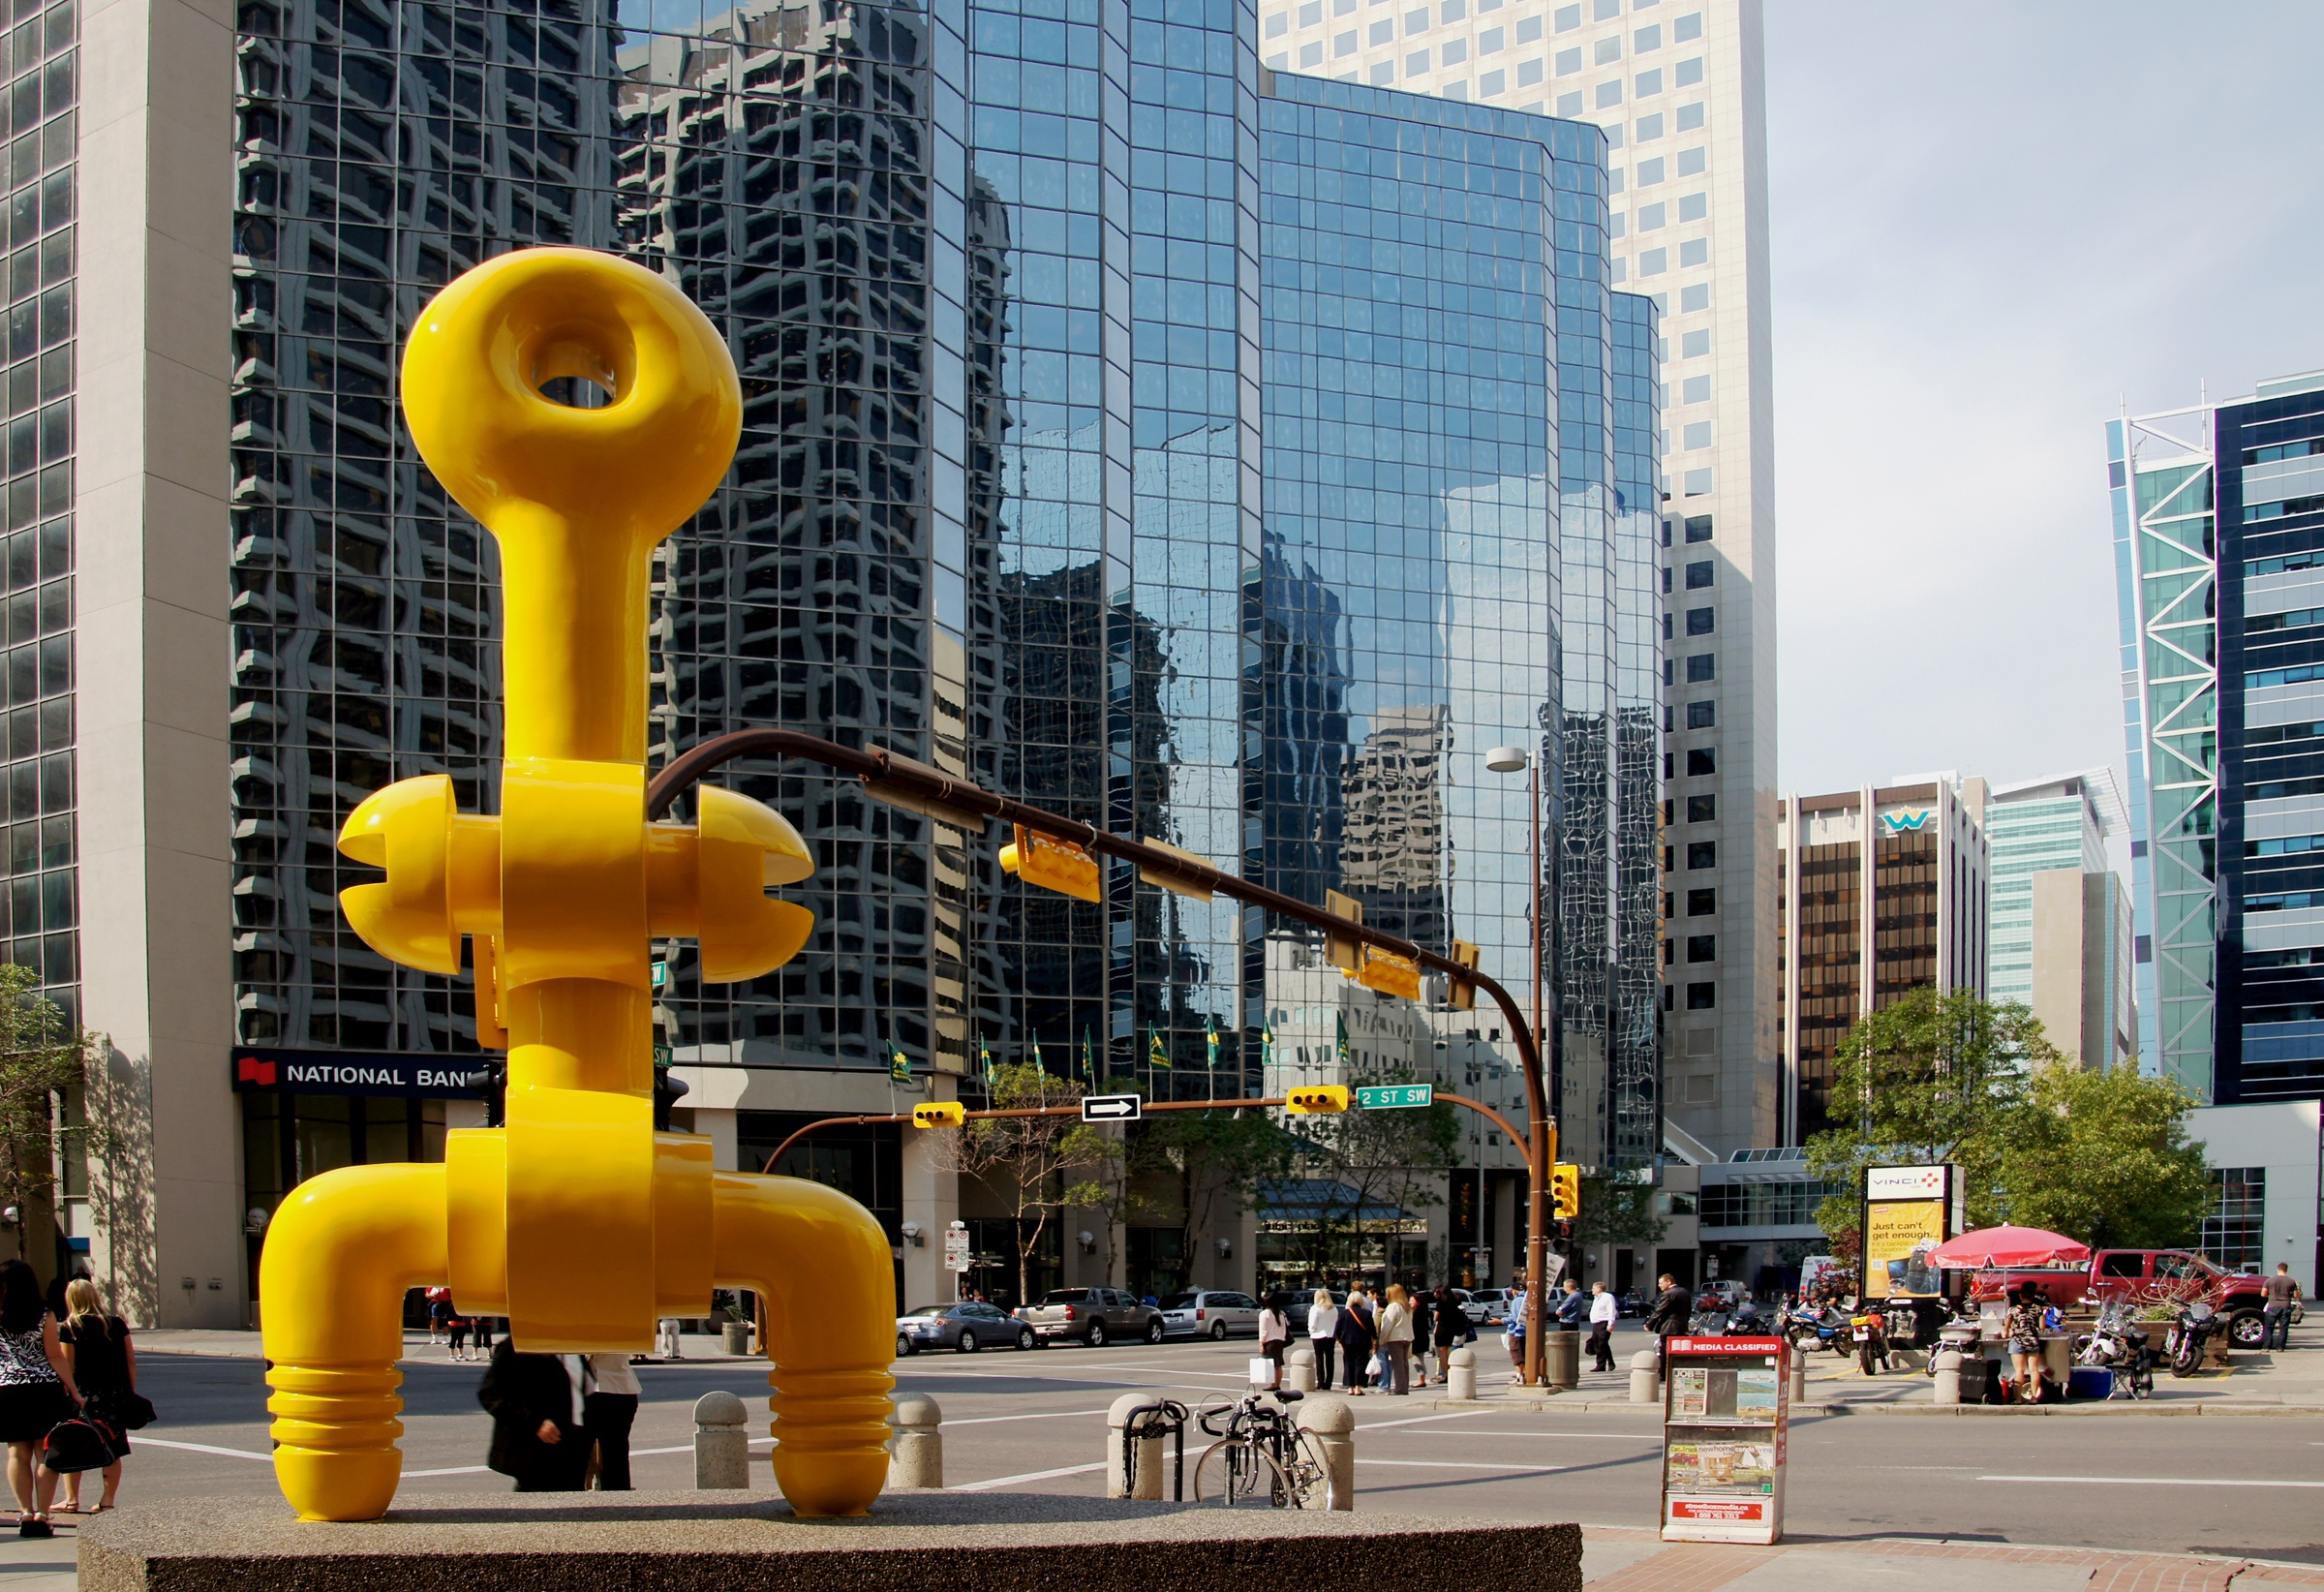
pedestrian, road, street, city, skyscraper, cityscape, downtown, lighting, public transport, art, canada, infrastructure, culture, cityscapes, sonyalpha, calgary, alberta, calgarysightseeing, statures, yellowman, urban area, human settlement